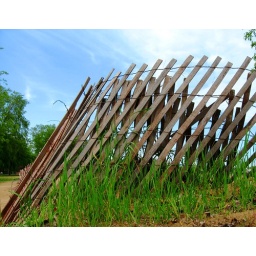
Weather-beaten fence on the beach in Evanston, Illinois